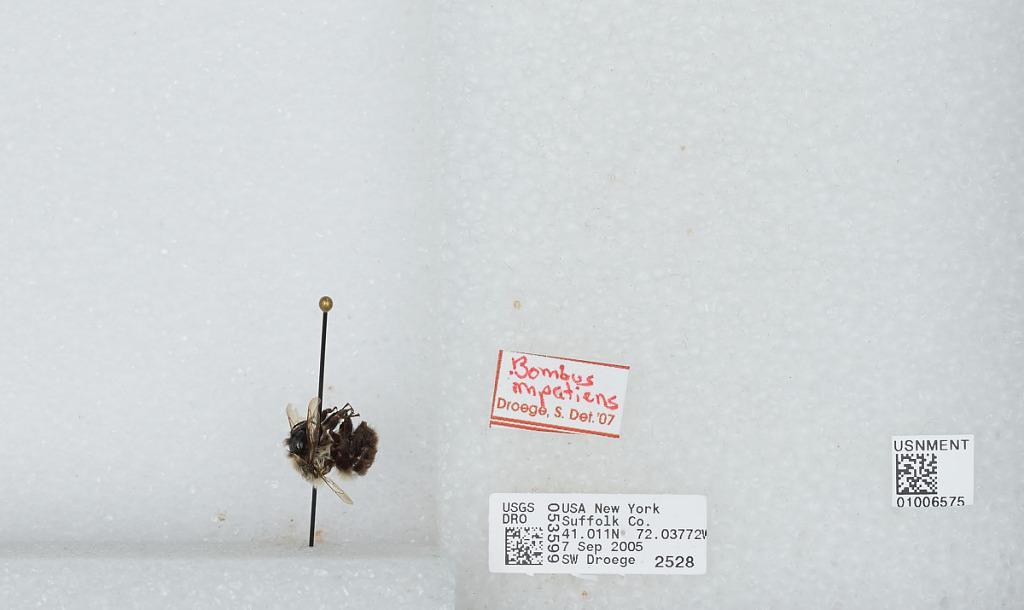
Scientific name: Bombus (Pyrobombus) impatiens Cresson
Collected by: S. Droege
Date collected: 2005-9-7
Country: United States
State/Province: New York
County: Suffolk
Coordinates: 41.0111, -72.0377
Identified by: Droege, S. W.